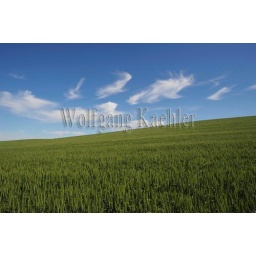
Usa, washington state, palouse country near pullman, wheat field with cirrus clouds